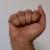
The image shows a hand gesture representing the letter 'A' in Indian Sign Language.